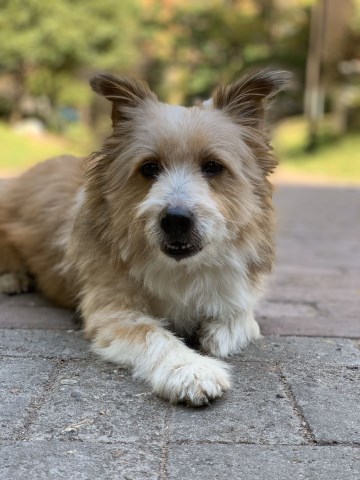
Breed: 361-n000123-Shih_Tzu